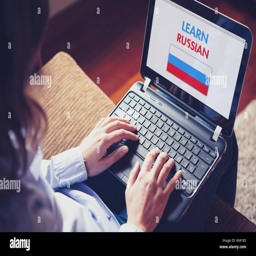
woman using a laptop computer to learn human language by internet